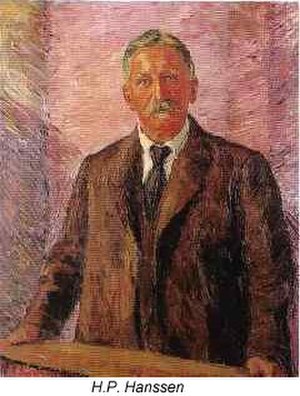
H.P. Hanssen
Maleriet af H.P. Hanssen hænger i Billedsalen på Folkehjem i Aabenraa
Hans Peter Hanssen, også kaldet H.P. Hanssen Nørremølle var en sønderjysk politiker og organisator af den danske bevægelse i den periode, hvor Sønderjylland var tysk.